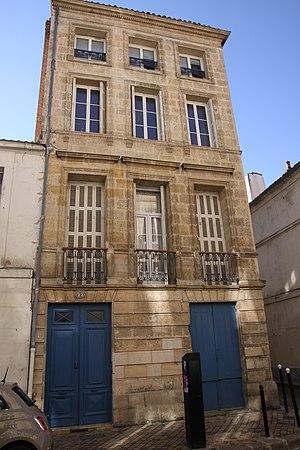
Immeuble du 22 rue Albert de Mun
Marie-Louise Charles est une esclave africaine affranchie née à la Guadeloupe vers 1765 et vivant à Bordeaux à la fin du XVIIIᵉ siècle. Noire, jeune et femme, son parcours est exceptionnel : elle s'enrichit grâce à des transactions immobilières, gérant elle-même sa fortune et côtoyant la bourgeoisie bordelaise.